Rustlers' Roundup

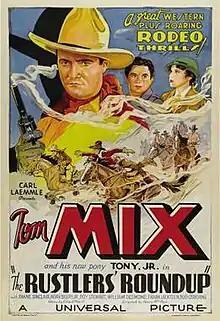
Theatrical release poster

Rustlers' Roundup is a 1933 American pre-Code Western film directed by Henry MacRae and written by Frank Howard Clark. The film stars Tom Mix, Noah Beery Jr., Douglass Dumbrille, Roy Stewart and Nelson McDowell. The film was released on March 16, 1933, by Universal Pictures.